Anthony Strong

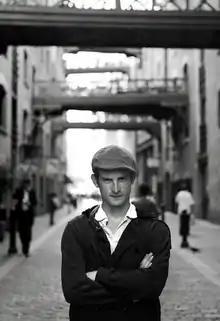
Anthony Strong in London, 2010

Anthony Strong (born 29 October 1984) is an English jazz singer, pianist, and songwriter.